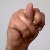
The image shows a hand gesture representing the letter 'N' in Indian Sign Language.